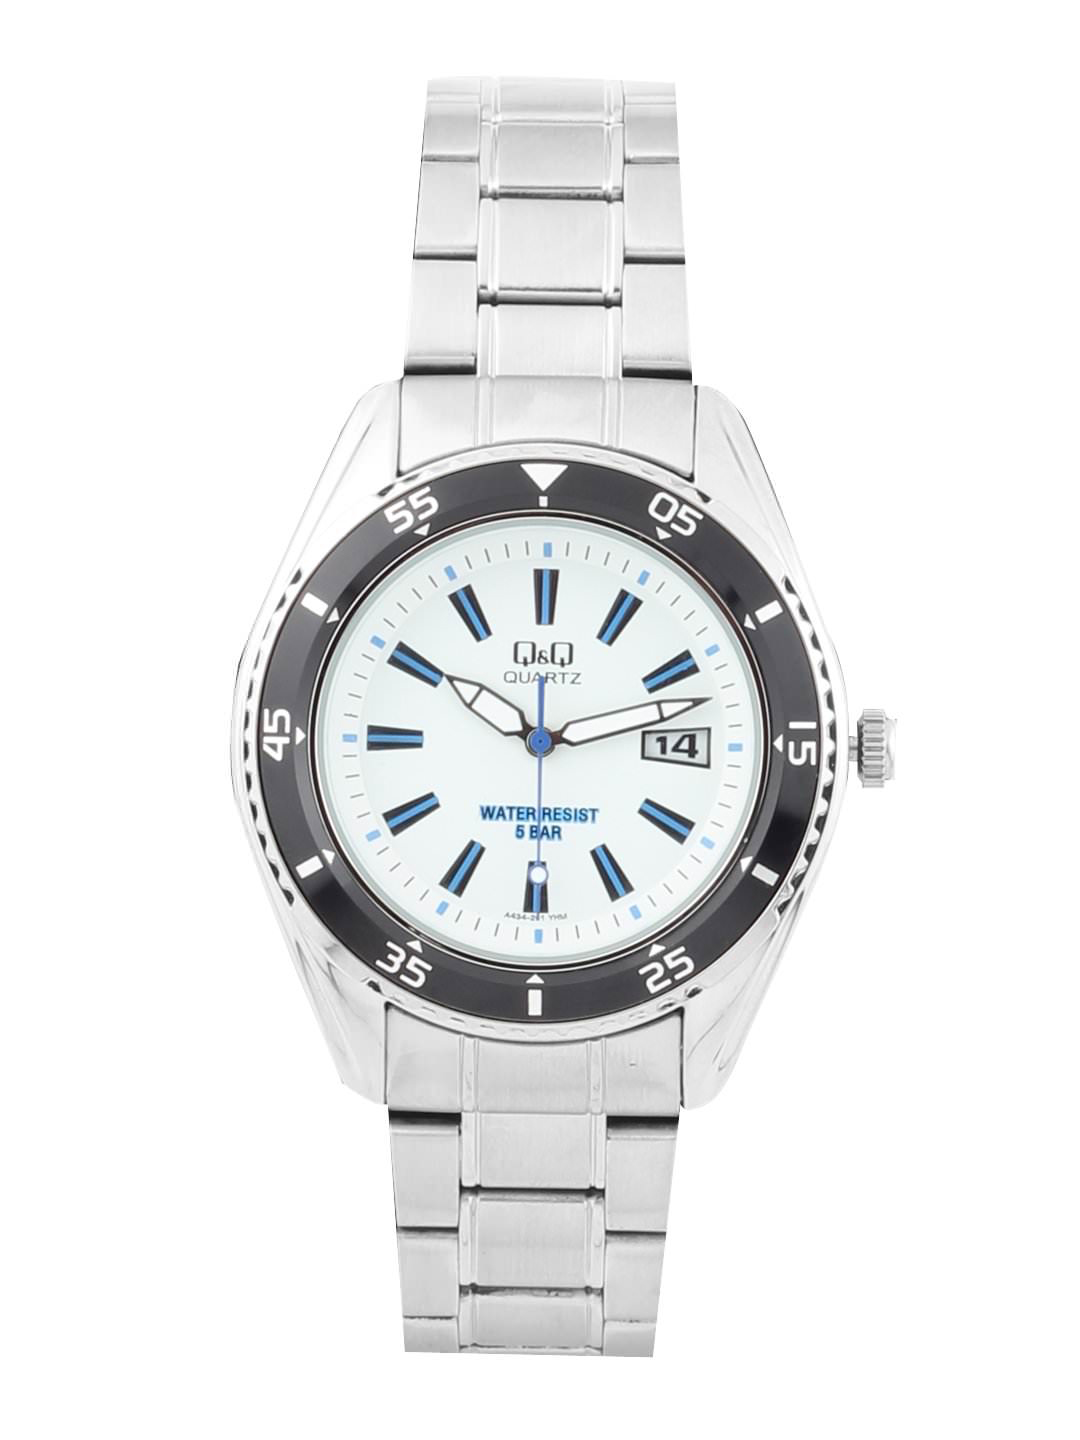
Q&Q Men White Dial Watch
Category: Accessories / Watches / Watches
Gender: Men
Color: White
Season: Winter 2016
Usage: Casual